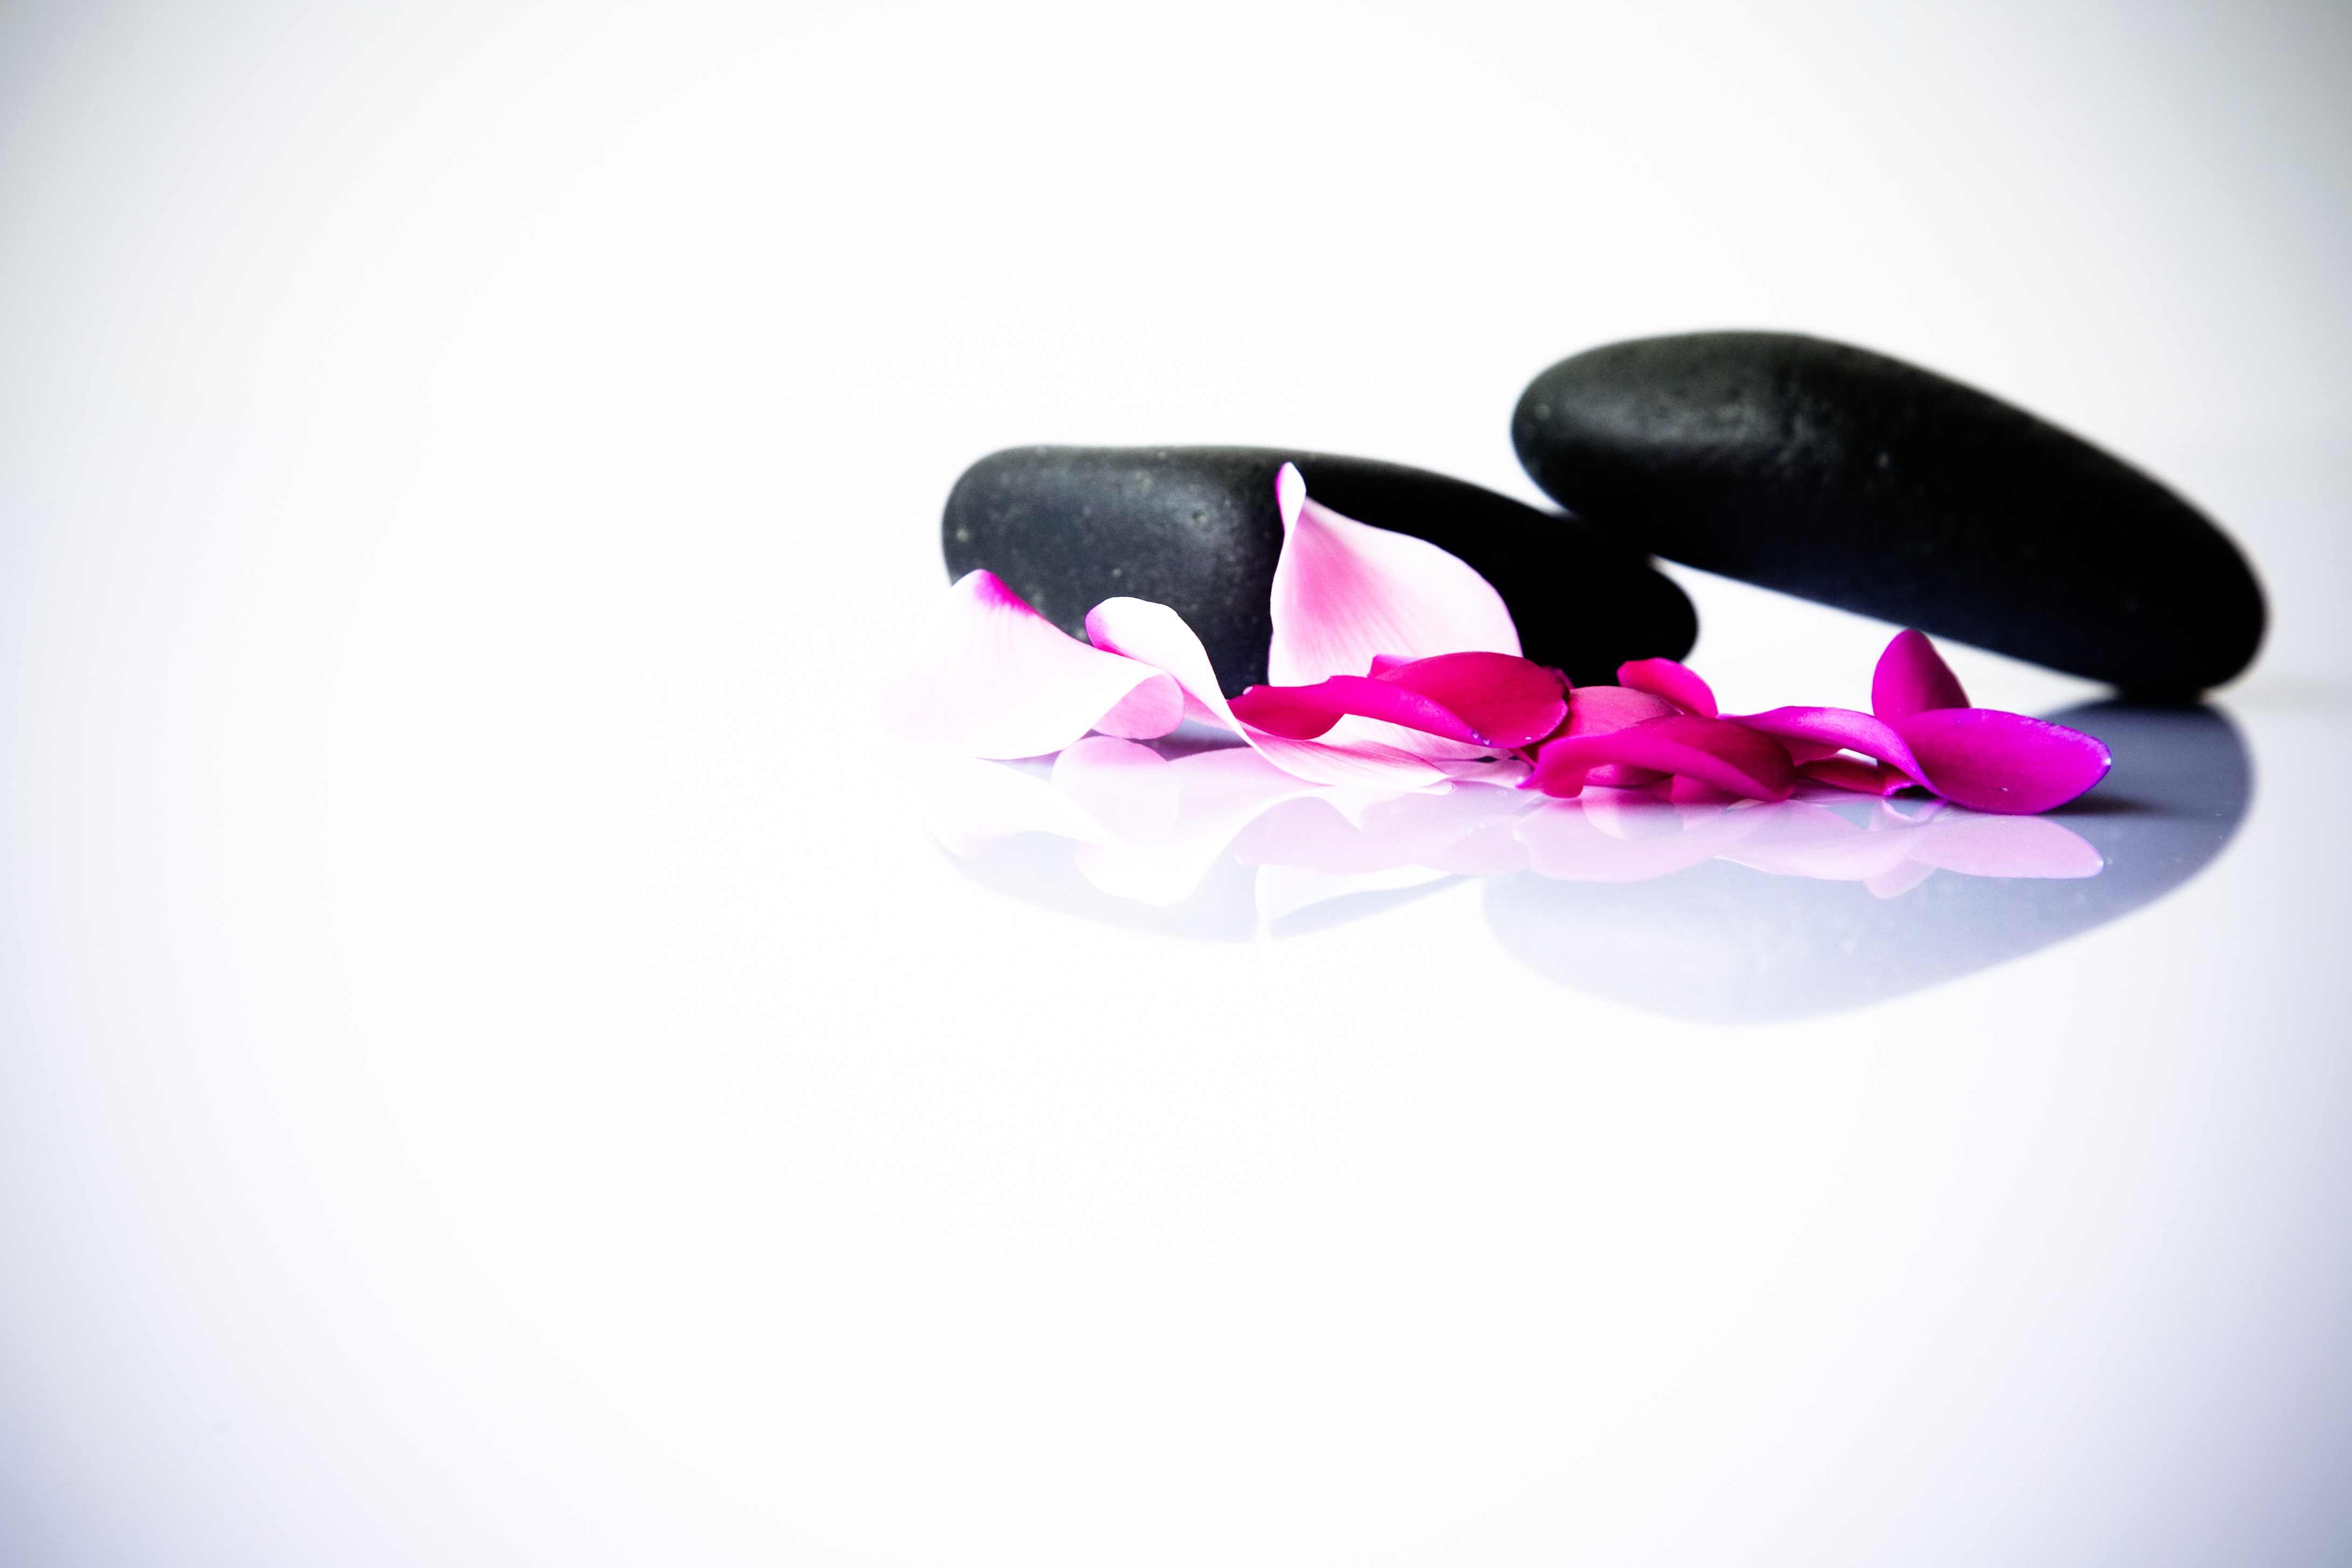
hand, petal, atmosphere, finger, balance, black, pink, relaxation, meditation, glasses, footwear, yoga, inspiration, organ, bless you, harmony, recovery, wellness, feel at home, inner calm, sense